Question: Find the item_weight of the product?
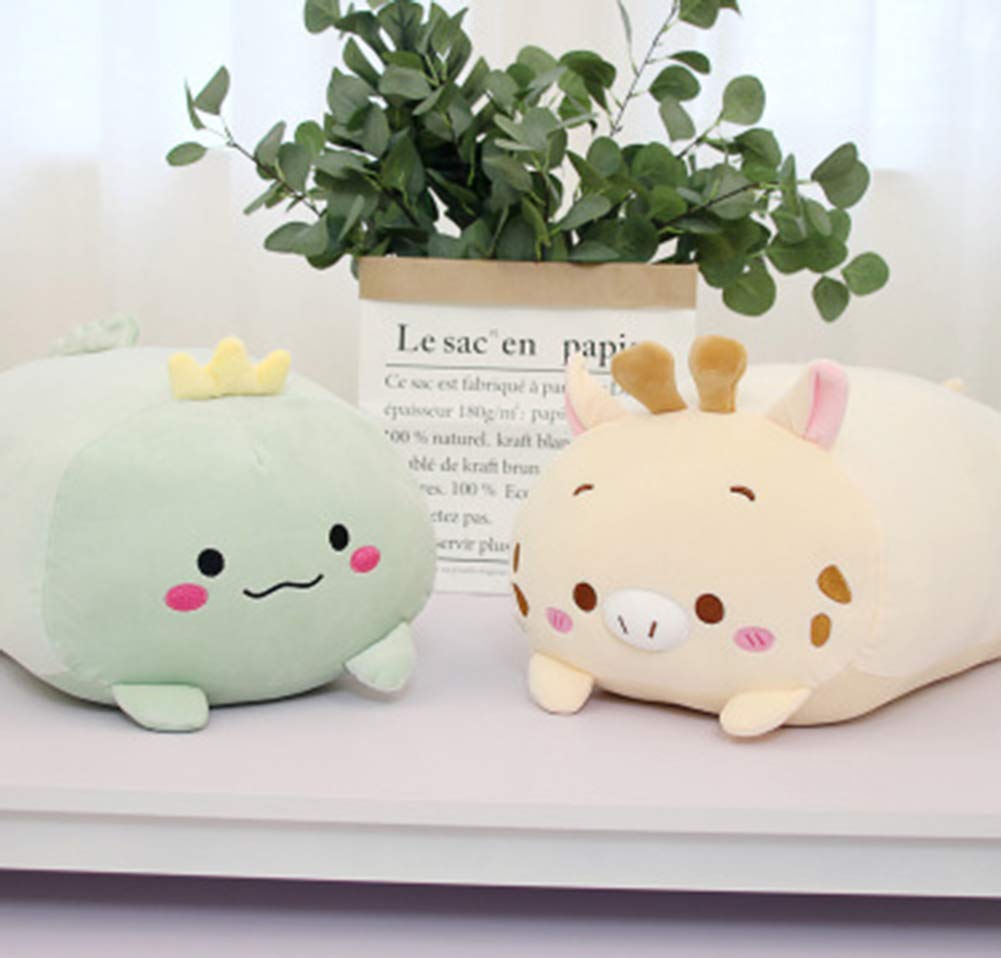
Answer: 180.0 gram